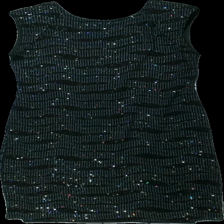
View: front
Type: Dress
Category: Ladies
Brand: Kappahl
Colors: Multicolor, Black
Material: 100% polyester
Pattern: Glitter
Cut: C-collar
Season: All
Damage: lös tråd
Damage location: top center
Price range: 50-100
Recommended usage: Reuse
Description: svart klänning med glitter